St John's in the Vale

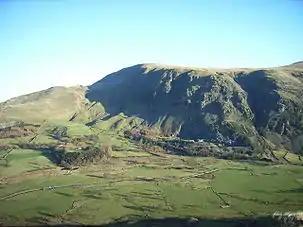

St John’s in the Vale is a glacial valley in the Lake District National Park, Cumbria, England. Within the vale are a number of farms and small settlements, in addition to several disused quarry and mining works. St John’s Beck meanders northward along the floor of the vale, and is the main outflow from Thirlmere reservoir, which is located to the south. Alongside the beck runs the B5322, St John’s in the Vale Road.